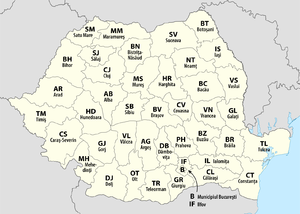
Un județ est une division administrative :